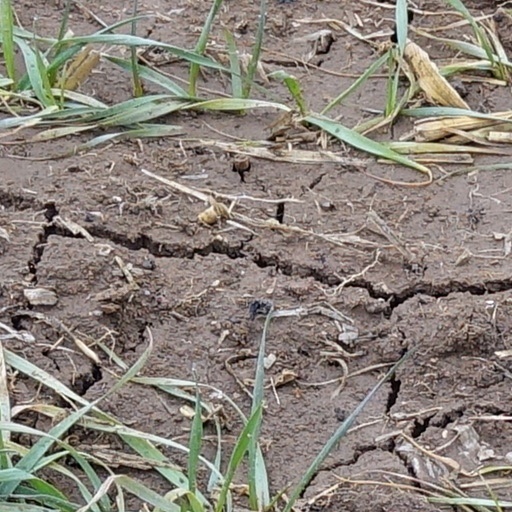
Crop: wheat